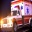
Label: ambulance